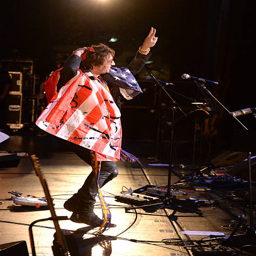
artist performs onstage at person of rock artist .